EarthScope Consortium

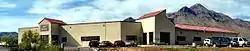
The EarthScope Primary Instrument Center (EPIC, formerly the IRIS PASSCAL Instrument Center) at the New Mexico Tech campus.

EarthScope Consortium is the operator of the NSF's Geodetic Facility for the Advancement of Geoscience (GAGE), previously operated by UNAVCO since the facility's creation in 2013.